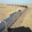
Label: train